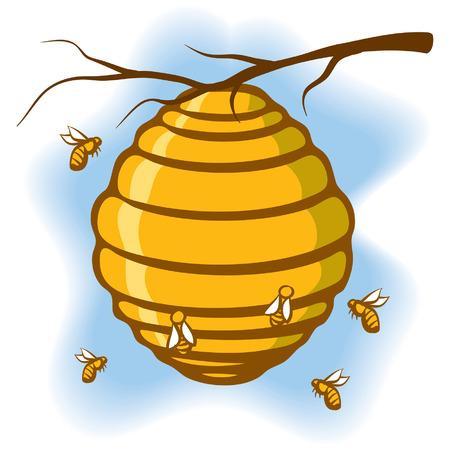
an illustration of a beehive suspended from a tree with bees around it illustration